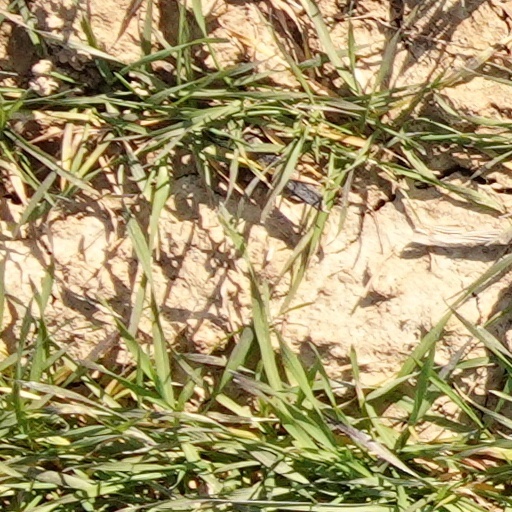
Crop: wheat